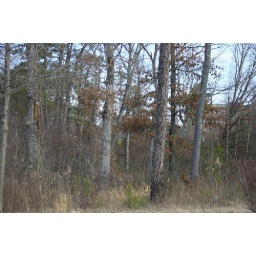
Turning in to the office there are trees between the road and the building.